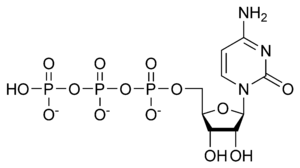
Cytidintrifosfat
Den kemiske struktur af cytidintrifosfat
Cytidintrifosfat er et nukleotid der består af pyrimidin-basen cytosin forbundet til ribose via en N-glykosidbinding, samt tre fosfatenheder bundet til riboseenhedens 5'-position via fosfatesterbindinger.